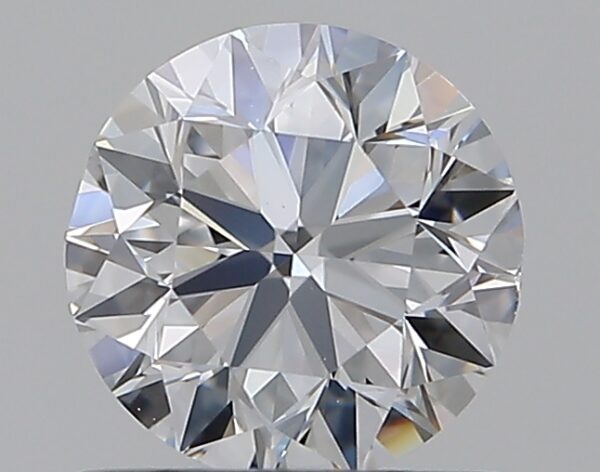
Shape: round
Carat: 0.7
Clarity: VS1
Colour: E
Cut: VG
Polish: EX
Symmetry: VG
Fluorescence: N
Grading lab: GIA
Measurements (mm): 5.5 x 5.57 x 3.56